World Wide Web

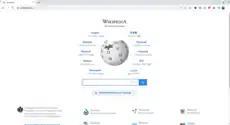
A web page from Wikipedia displayed in Google Chrome

The World Wide Web ( also known as WWW or simply the Web) is an information system that enables content sharing over the Internet through user-friendly ways meant to appeal to users beyond IT specialists and hobbyists. It allows documents and other web resources to be accessed over the Internet according to specific rules of the Hypertext Transfer Protocol (HTTP).